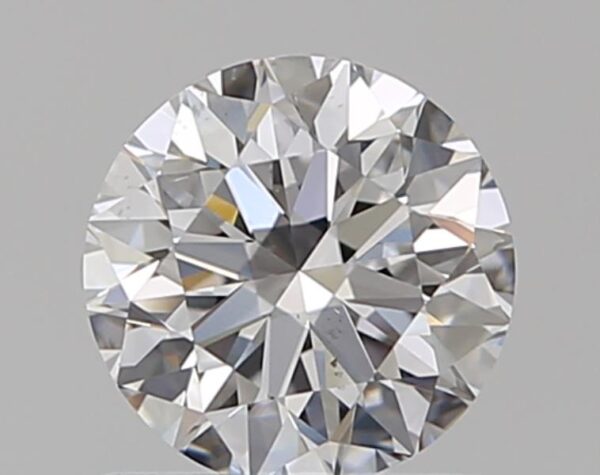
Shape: round
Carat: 0.76
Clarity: VS2
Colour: D
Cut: EX
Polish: EX
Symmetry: EX
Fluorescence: N
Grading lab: GIA
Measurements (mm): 5.77 x 5.8 x 3.62